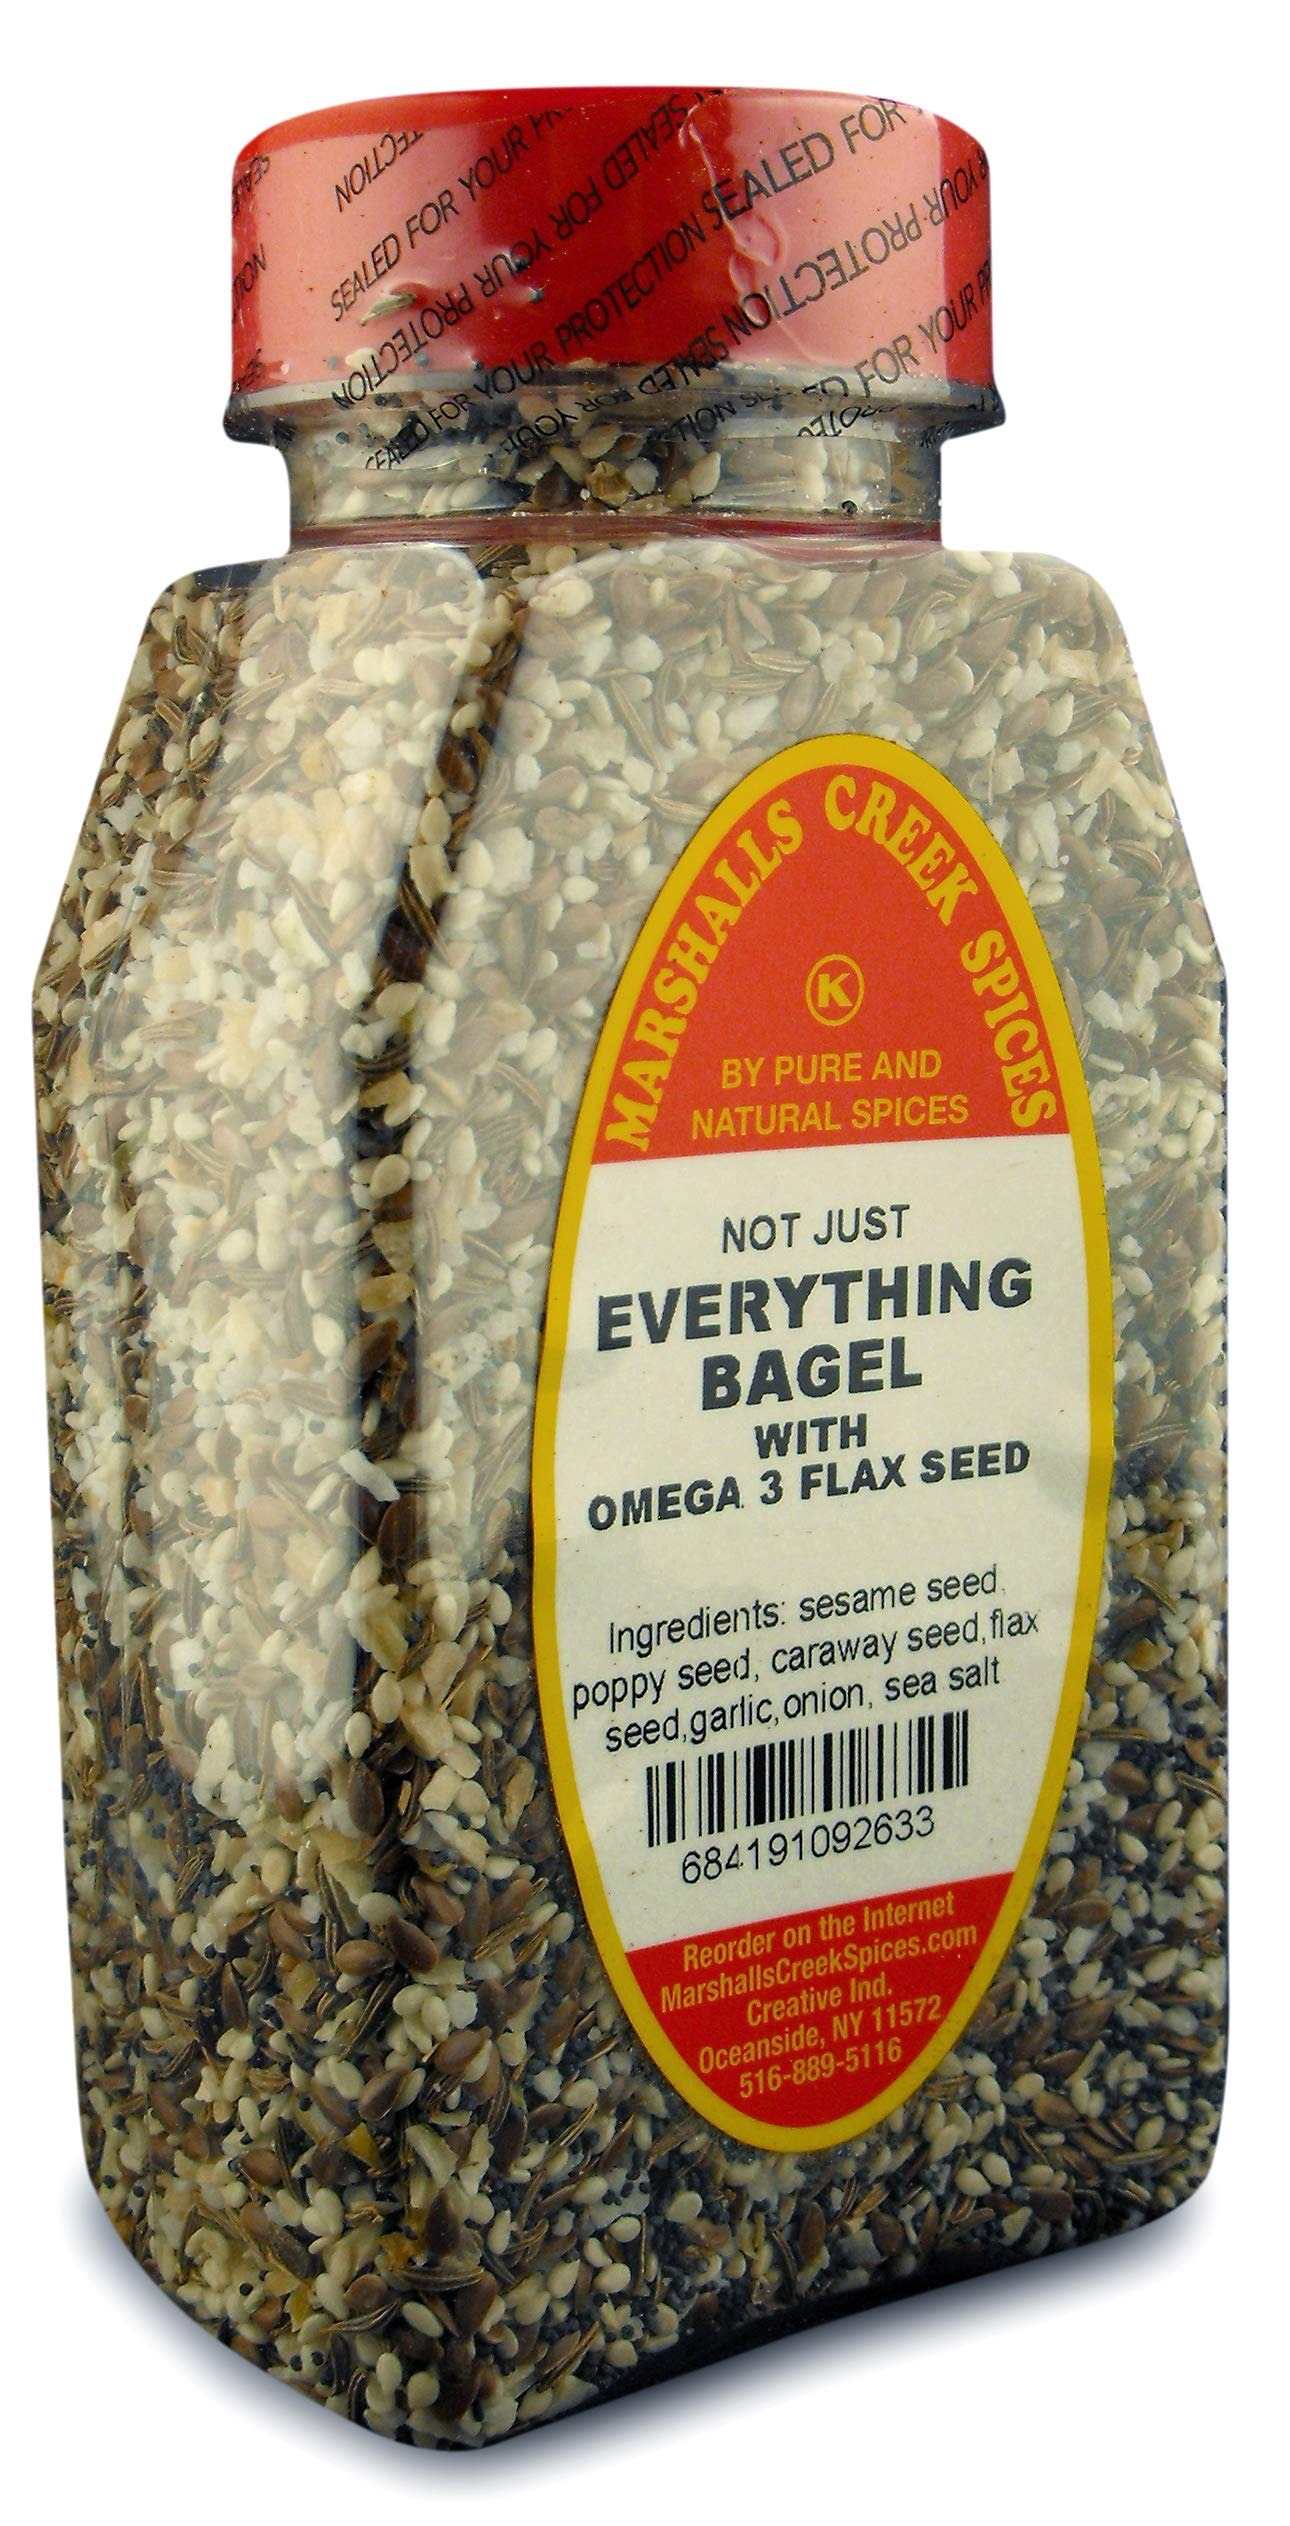
Item Name: Marshalls Creek Kosher Spices (st08) EVERYTHING BAGEL WITH OMEGA 3 FLAX SEED 13 oz
Bullet Point 1: Marshalls Creek Spices buys in small quantities and packs weekly providing the freshest spices possible. Fresher spices means more flavor and a longer shelf life.
Bullet Point 2: No Fillers - No MSG
Bullet Point 3: All Natural & Kosher
Bullet Point 4: Our Store On Amazon. Copy & Paste https://www.amazon.com/stores/page/78253499-C1B3-4400-8F47-54B4E41C13D1
Bullet Point 5: 13 ounce jar of Everything Bagel Blend Ingredients, sesame seed, poppy seed, caraway seed, flax seed, garlic, onion, sea salt
Product Description: 13 ounce jar of Everything Bagel Blend Ingredients, sesame seed, poppy seed, caraway seed, flax seed, garlic, onion, sea salt
Value: 1.0
Unit: Count

Price: 11.98